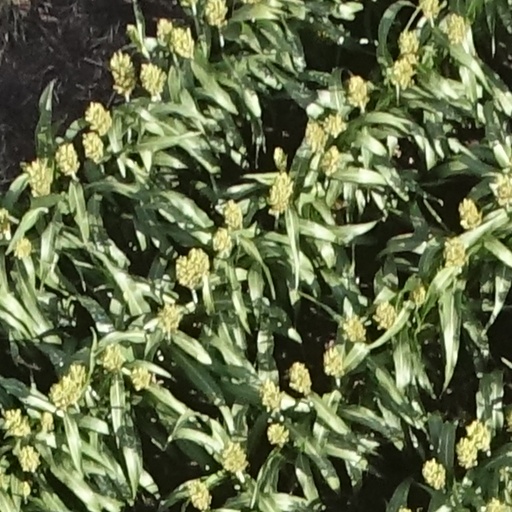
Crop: sorghum